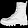
Label: Ankle boot